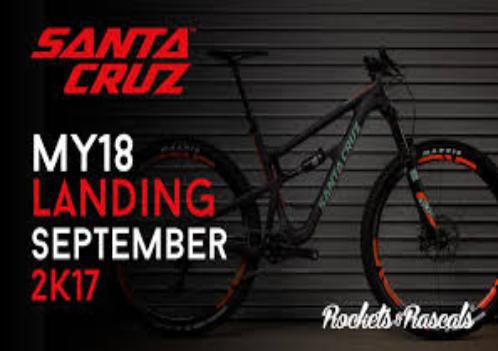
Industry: Sports